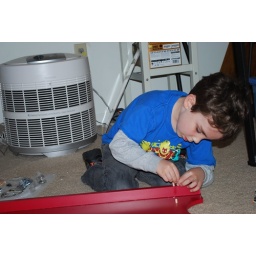
Barn door red pantry fun, already making a world of a difference in our small kitchen.